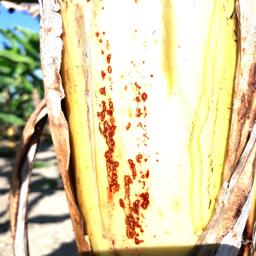
Label: PSEUDOSTEM WEEVIL